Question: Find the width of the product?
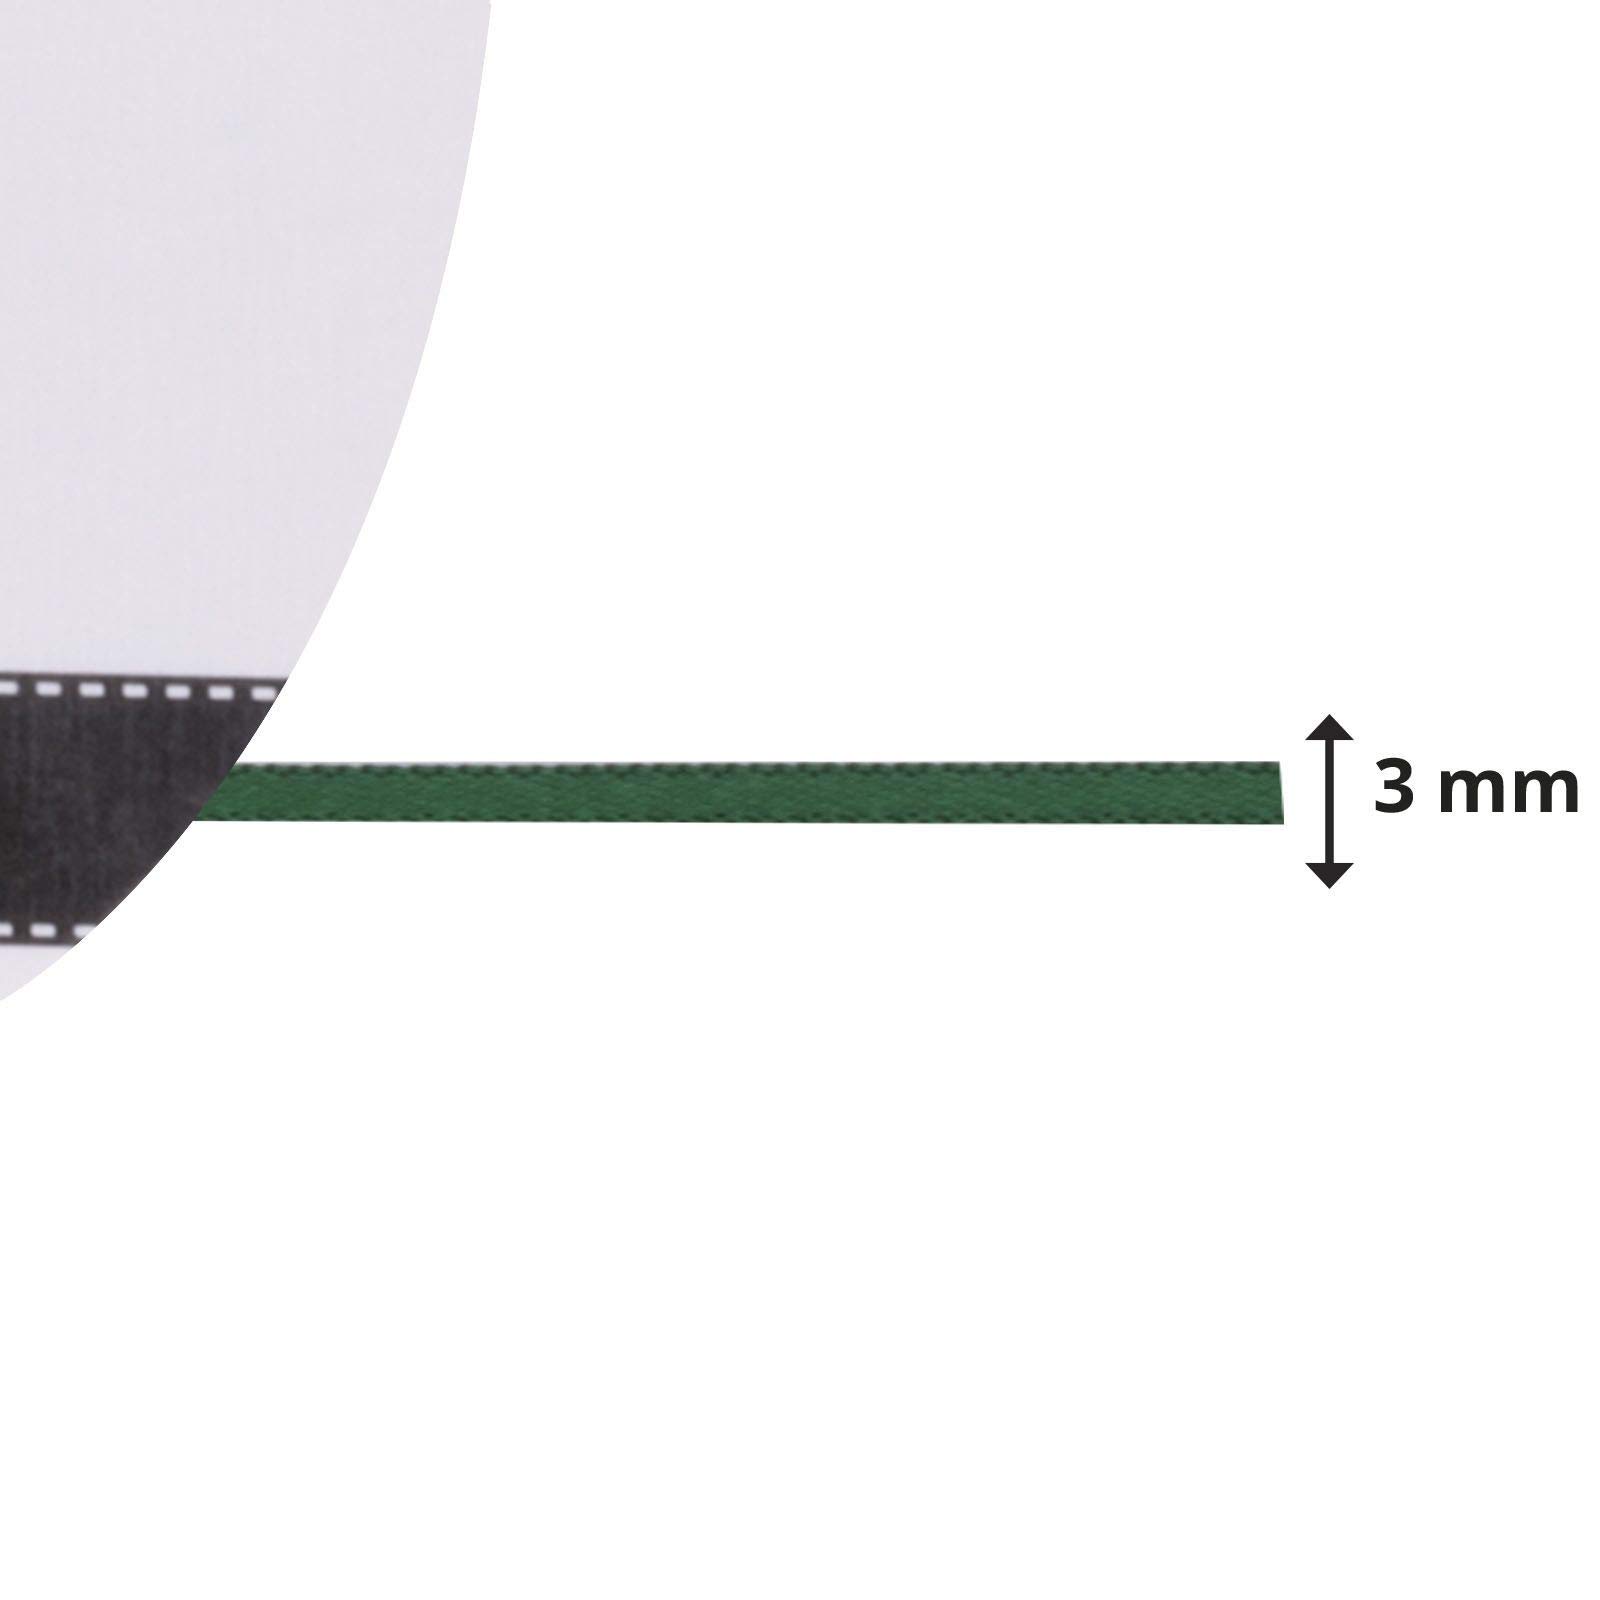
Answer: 3.0 millimetre